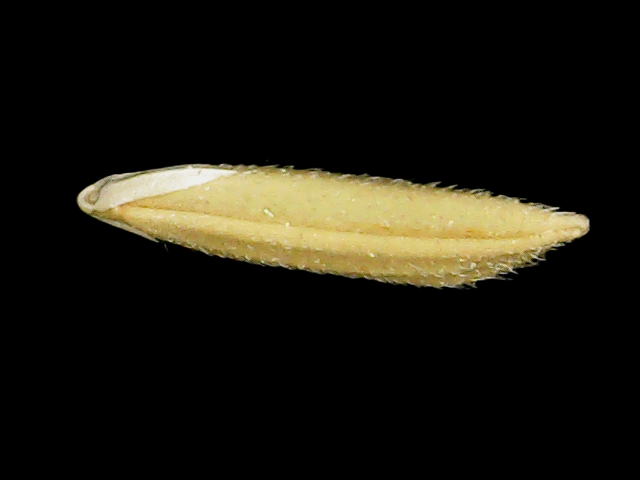
Rice variety: Binadhan20